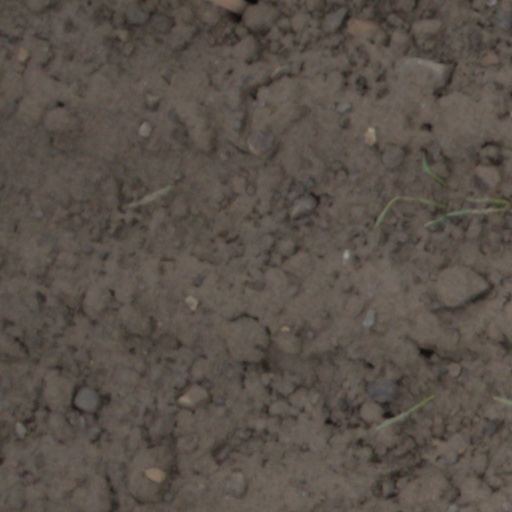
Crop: wheat